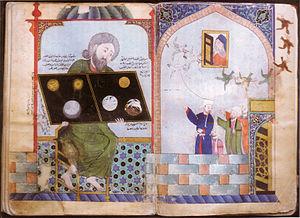
Avicenne, ou Ibn Sīnā, né le 7 août 980 à Afshéna, près de Boukhara, dans la province de Transoxiane et mort en juin 1037 à Hamadan, est un philosophe et médecin médiéval persan. Rédigeant principalement en arabe classique, il s'intéressa à de nombreuses sciences, comme l'astronomie, l'alchimie, et la psychologie.
Ibn Umail est un alchimiste arabe du Xᵉ siècle. Dans la littérature latine médiévale il est appelé Senior Zadith ou Zadith filius Hamuelis.